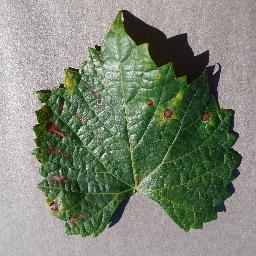
Label: Grape___Esca_(Black_Measles)